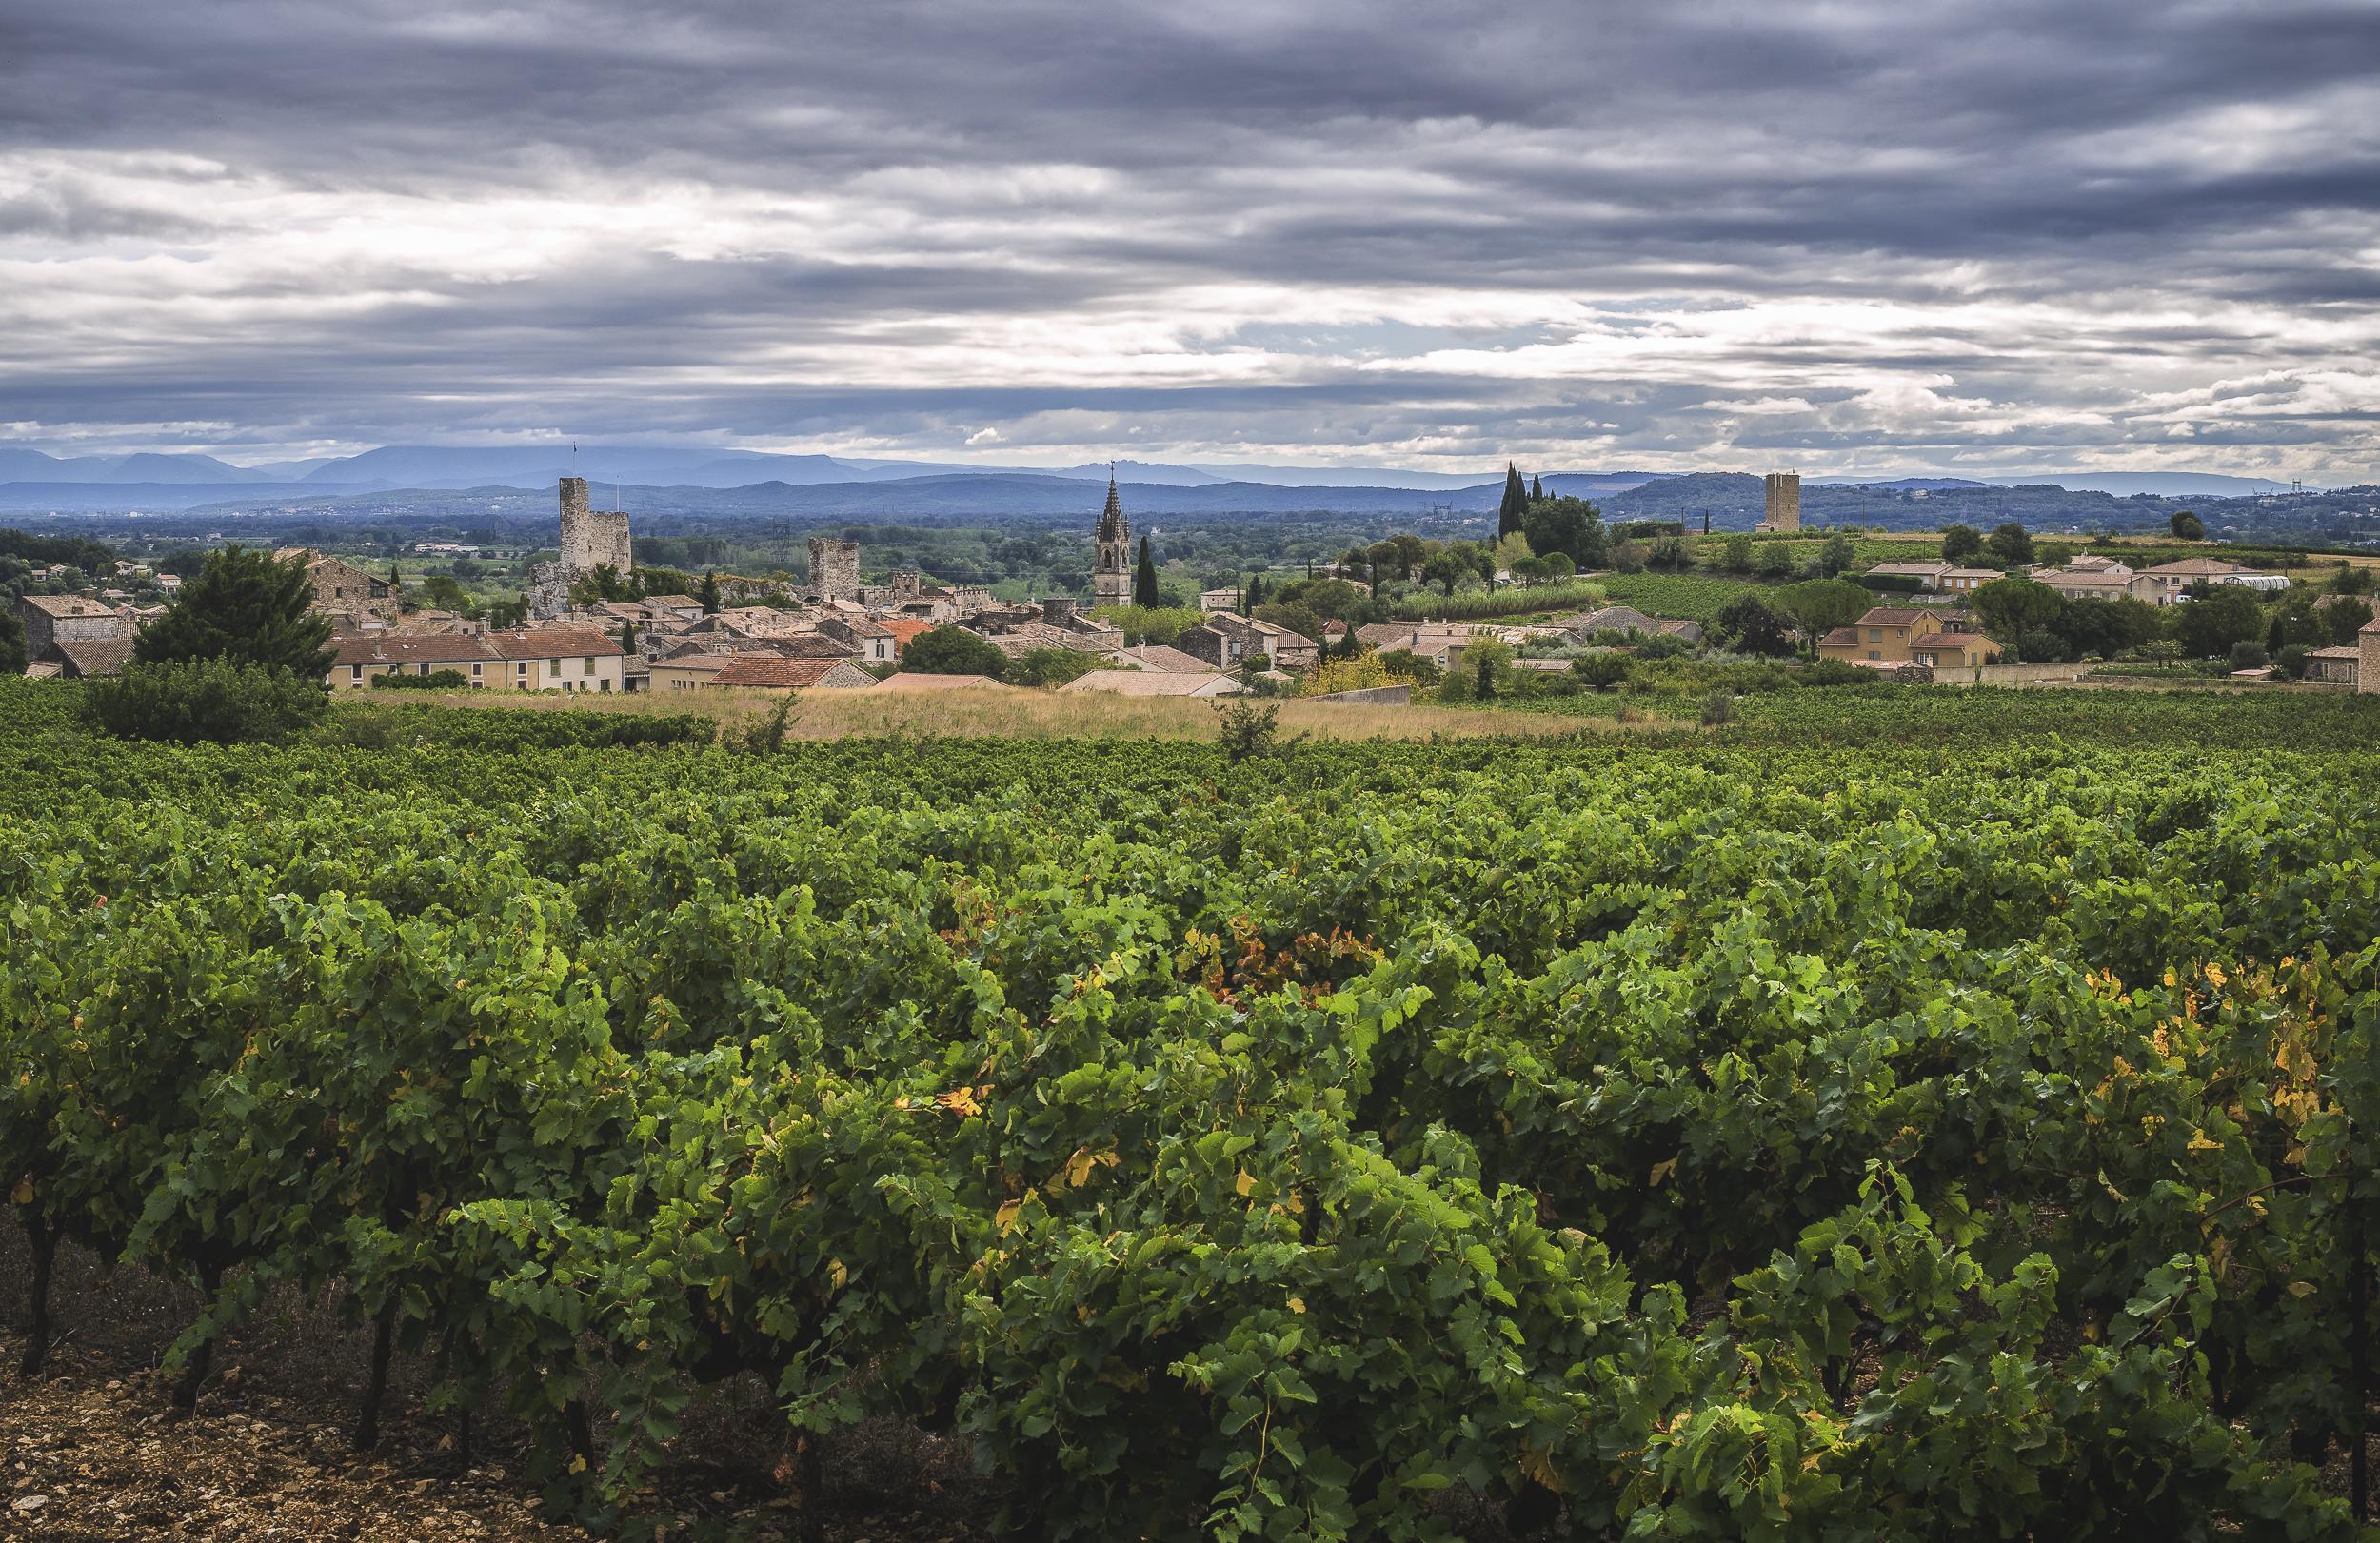
tree, vineyard, field, farm, hill, flower, panorama, village, france, europe, soil, nikon, agriculture, plain, paysage, plantation, nikkor, d750, gard, vignes, ecosystem, 500mmf18, curuyann, plusbeauxvillages, aiguze, rural area, human settlement